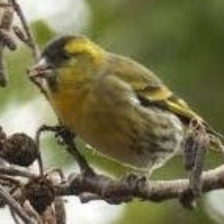
Species: ANDEAN SISKIN
Scientific name: SPINUS SPINESCENS